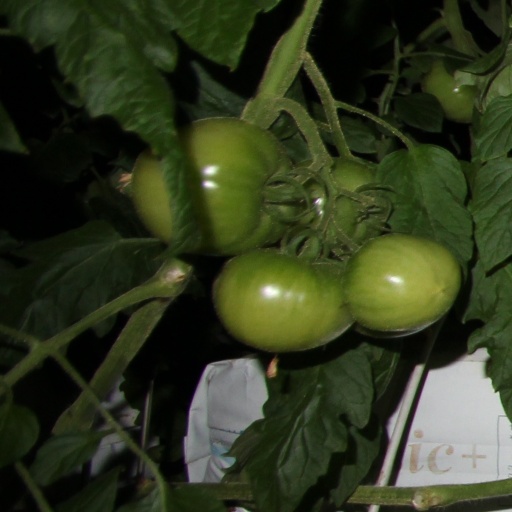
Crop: tomato